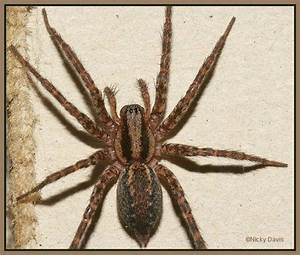
Label: ragno